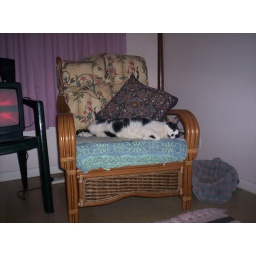
Flo was in her favourite basket beside the chair but stalked off as soon as she saw the camera. Winter 04